Jamia Ahmadiyya

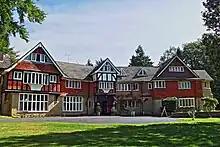
Jamia Ahmadiyya UK – Side Entrance

Jamia Ahmadiyya UK was established in 2005. On 21 October 2012, the World Head of the Ahmadiyya Muslim Jamaat, Mirza Masroor Ahmad, inaugurated the new Jamia Ahmadiyya UK College in Haslemere in Surrey.